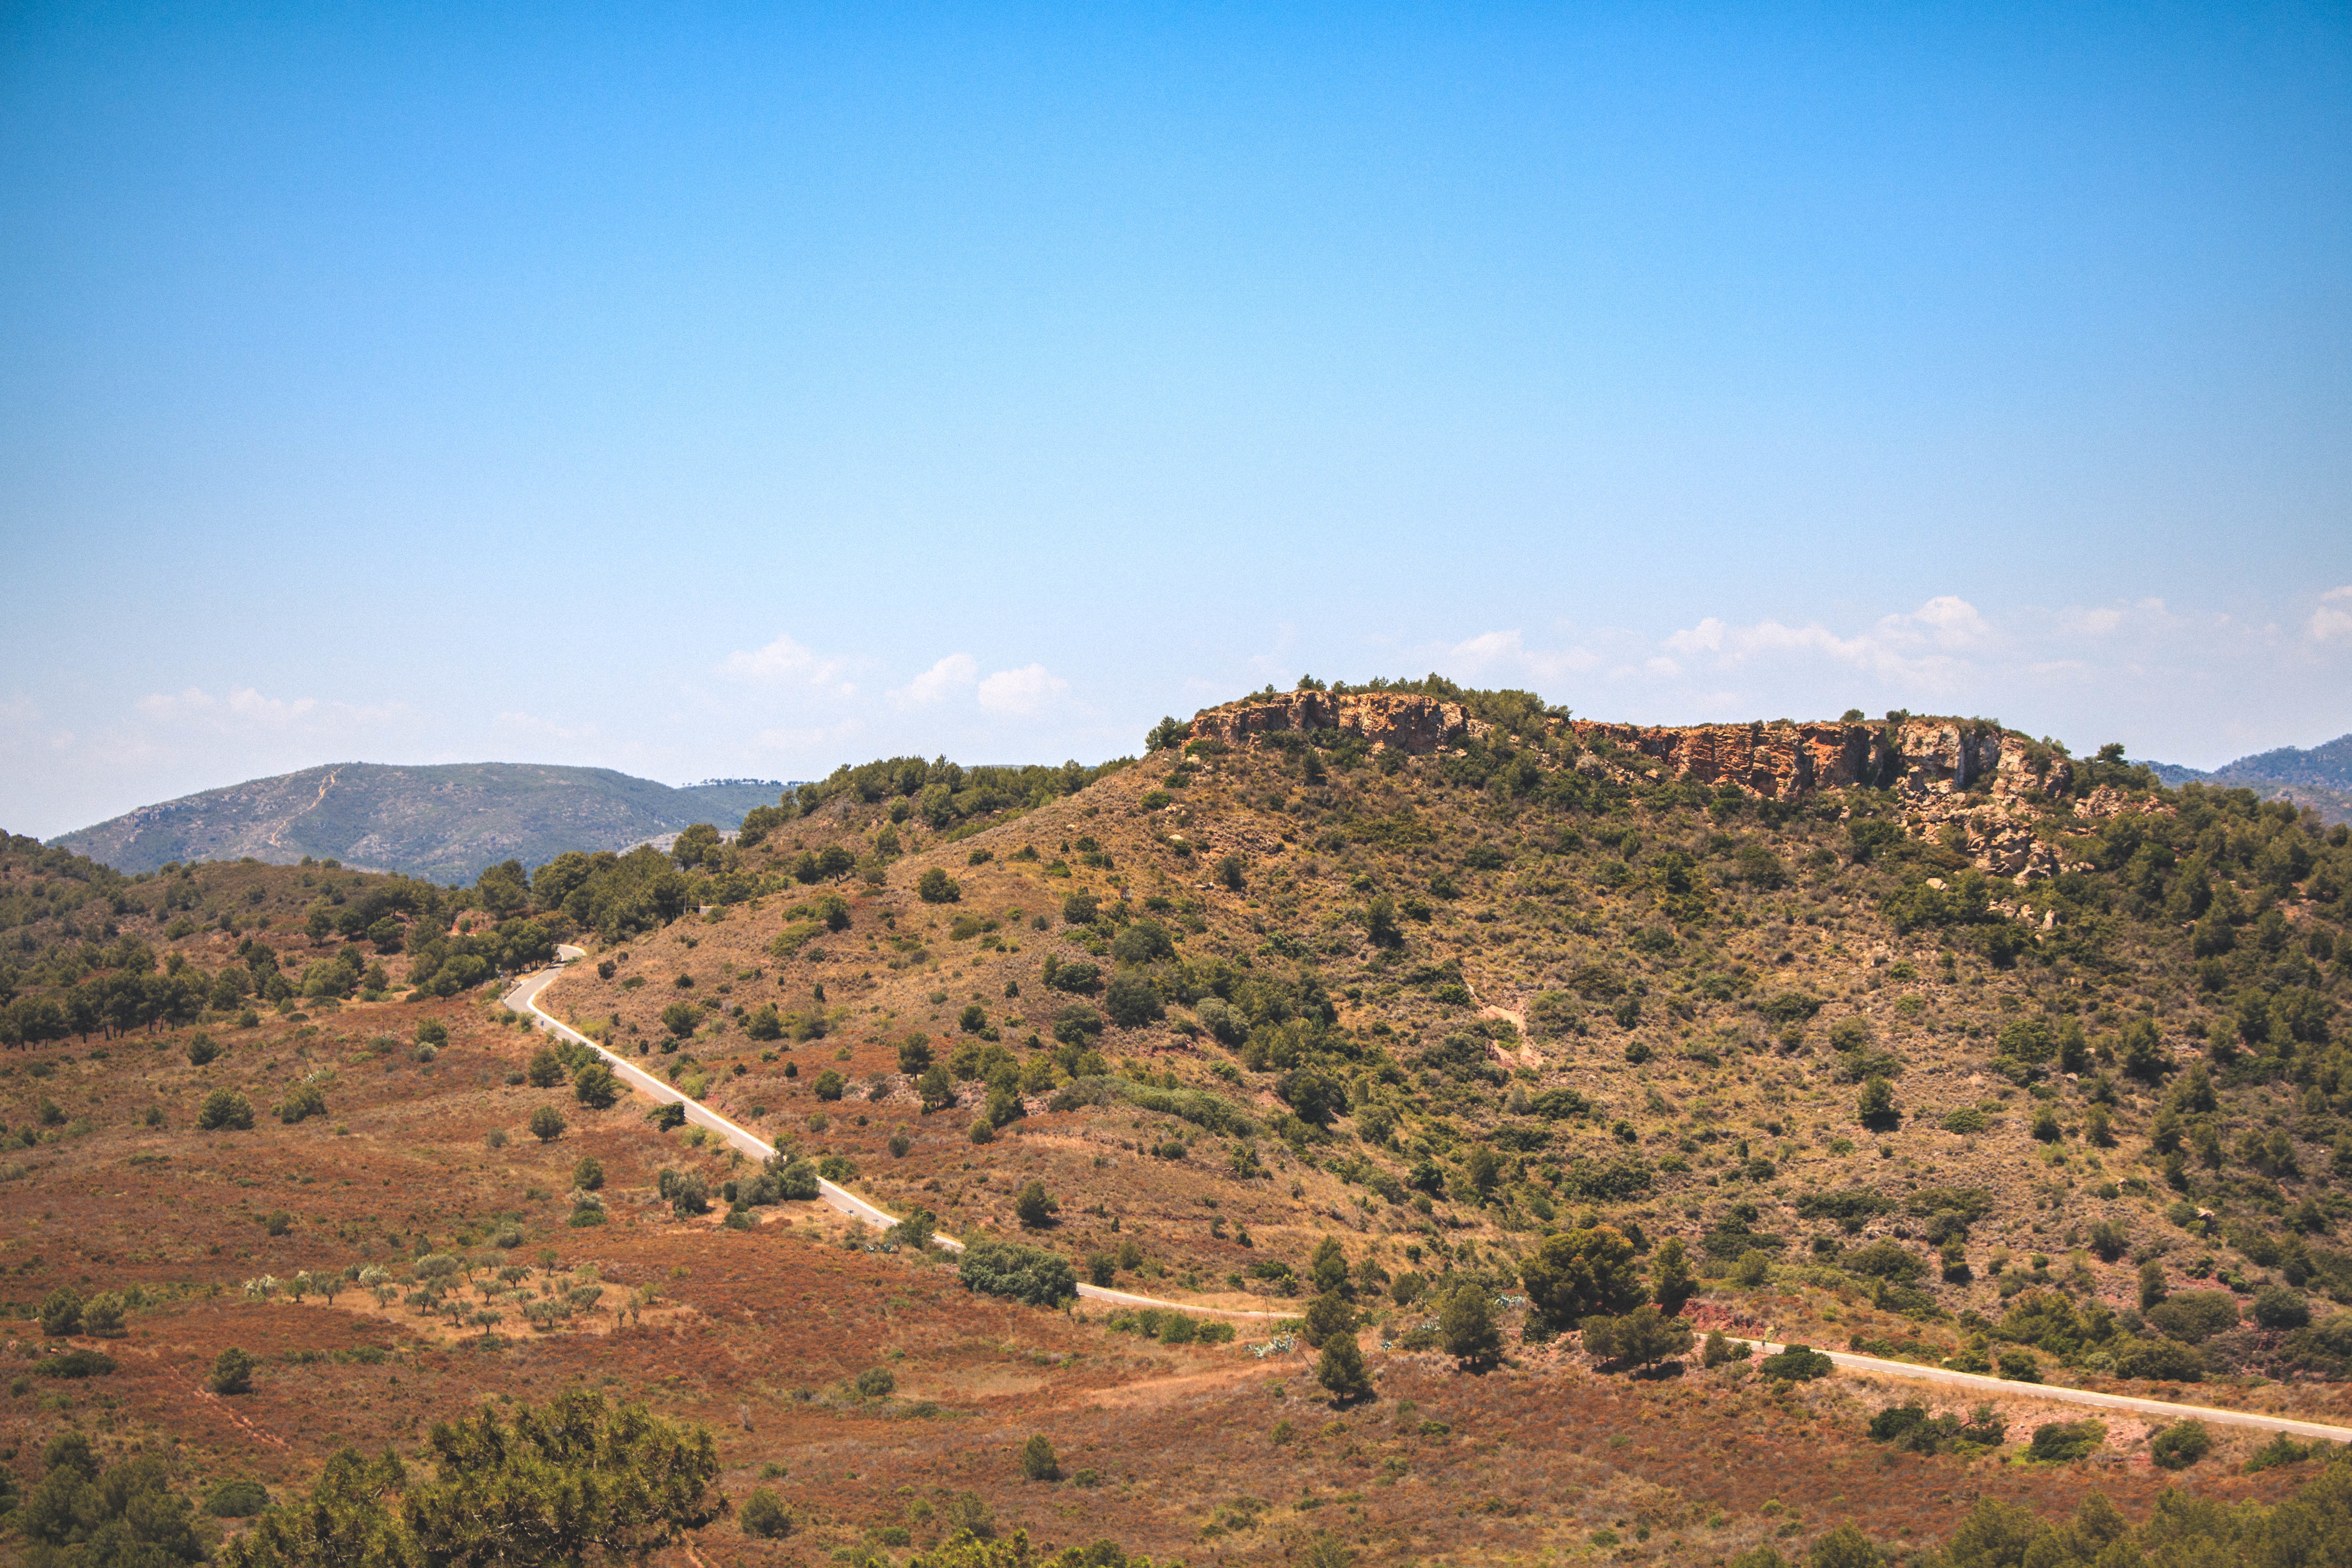
landscape, tree, mountain, hill, valley, panorama, plateau, ecosystem, rural area, landform, natural environment, geographical feature, mountainous landforms